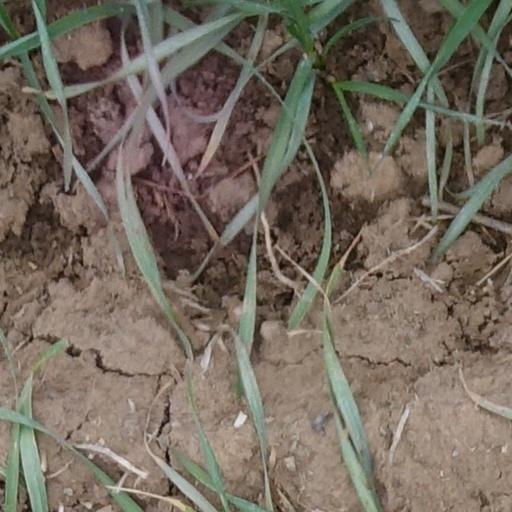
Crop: wheat